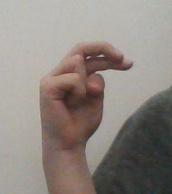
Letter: zay